Butane torch

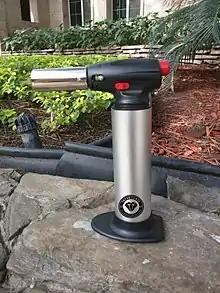
Torch for soldering, plumbing, jewelry and brazing

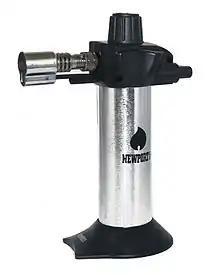
A small butane torch made for kitchen use

A butane torch is a tool which creates an intensely hot flame using a fuel mixture of LPGs typically including some percentage of butane, a flammable gas.